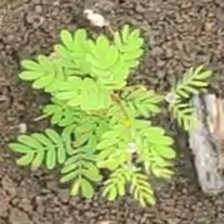
Weed species: Dwarf_cassia_(Chamaecrista pumila)